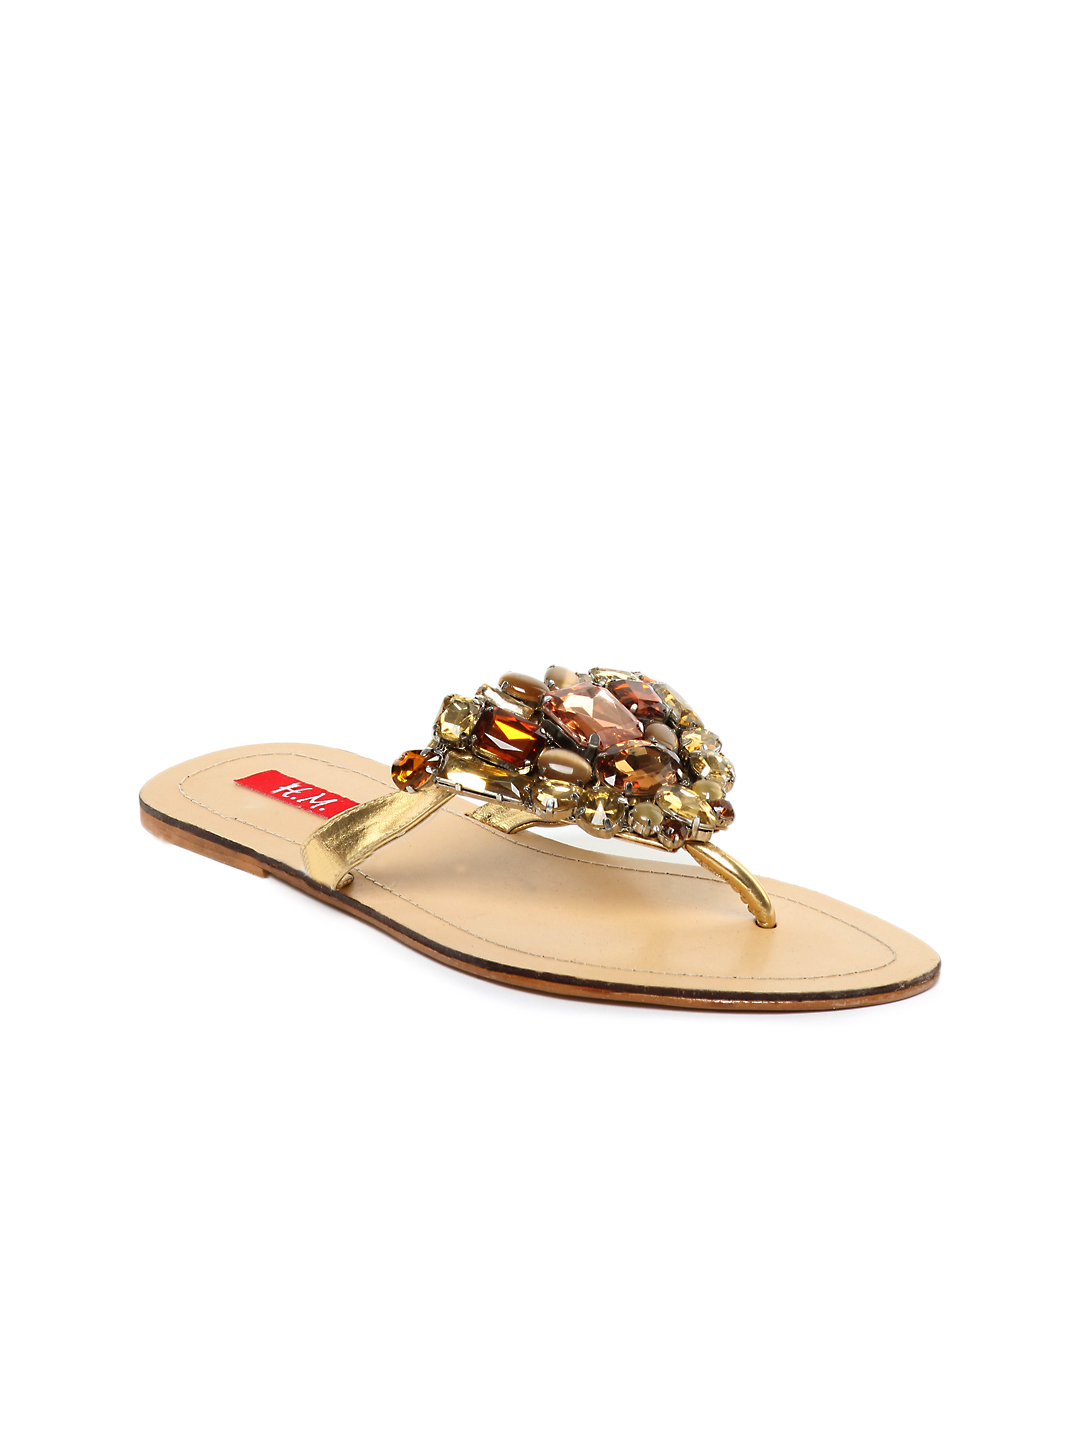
HM Women Golden Flats
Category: Footwear / Shoes / Heels
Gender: Women
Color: Gold
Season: Winter 2012
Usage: Casual